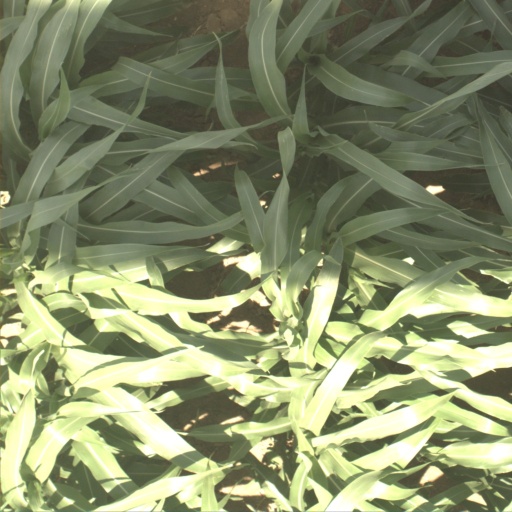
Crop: sorghum